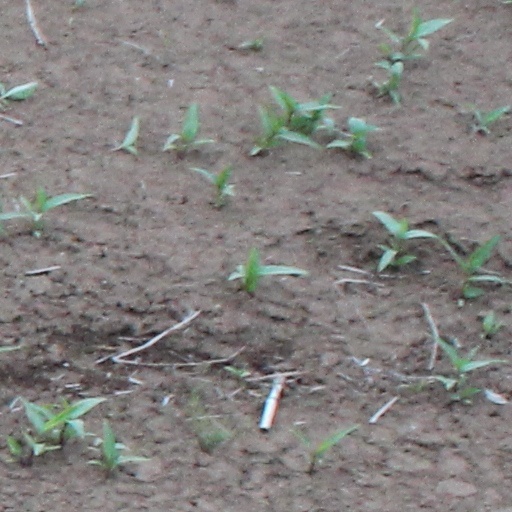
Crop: wheat